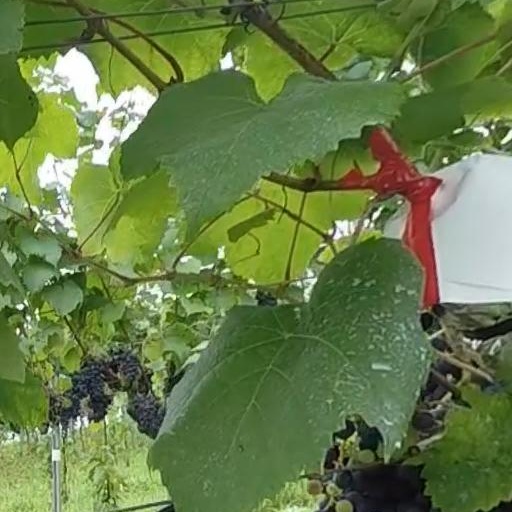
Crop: grape